Buddhism and Hinduism

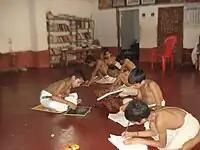
Veda Pathashala students learning the Vedas

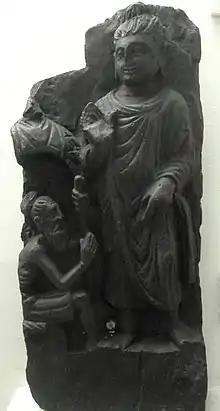
Buddha meets a Brahmin, at the Indian Museum, Kolkata

Both traditions have their own canon of scripture and do not accept each other's scriptures as authoritative. Buddhism rejects the Vedas and other Hindu scripture as being authoritative. Instead, Buddhists generally accept the word of the Buddha (Buddhavacana) as being authoritative regarding religious matters. Buddhists also reject the idea that the Vedas are eternal divine scriptures (either as uncreated or as created by a God), which are common Hindu beliefs defended in the Vedanta and Mimamsa philosophies. As such, the Buddhist tradition ignores the very foundation of Hindu brahmanical religion (sruti: authoritative scriptures).